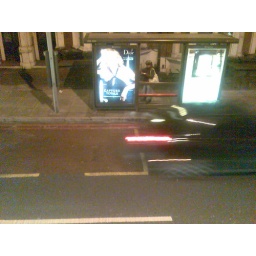
Highgate - car by bus stop